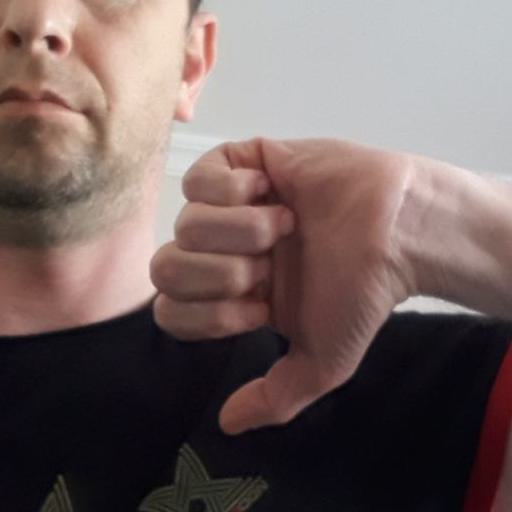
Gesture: dislike